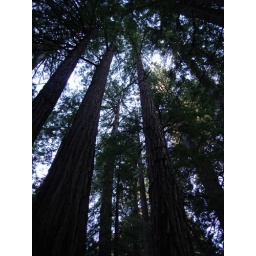
more trees against the sky